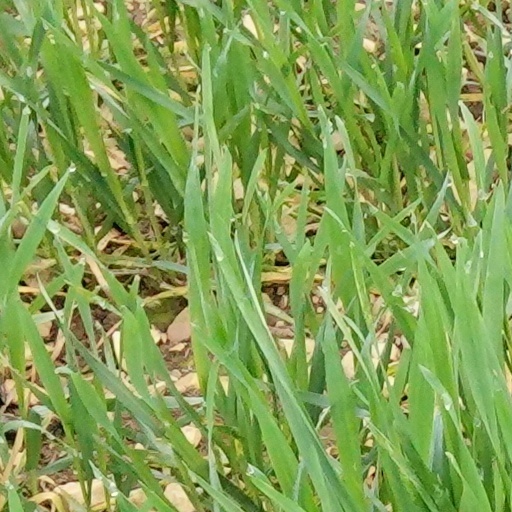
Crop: wheat